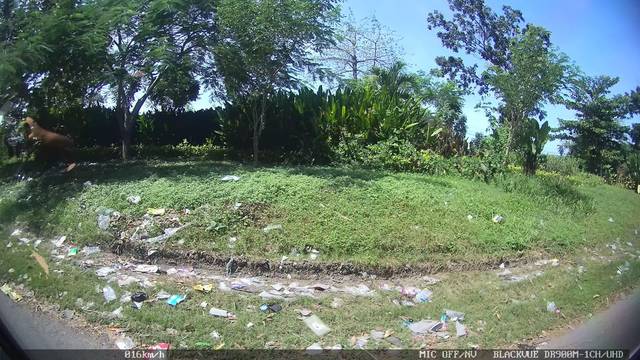
Region: Indonesia
Coordinates: -7.285, 112.72